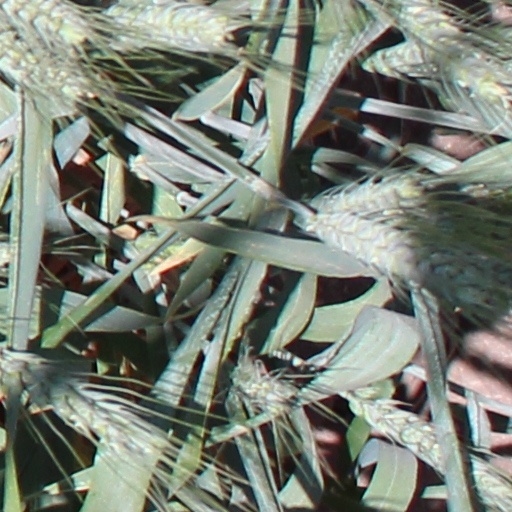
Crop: wheat